The Rivalry (Lafayette–Lehigh)

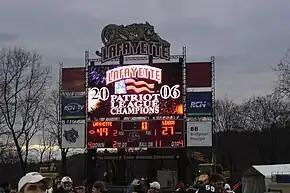
Fisher Stadium's scoreboard in Easton following Lafayette College's victory over Lehigh in the 142nd edition of "The Rivalry" in 2006

Starting in the 2000s, the regular season ending game has often become a factor in deciding the winner of the Patriot League. During the 2004 and 2006 meetings, Lehigh came into Fisher Stadium leading Lafayette by one game. Due to tie breaking rules, the winner of the game would be crowned the League champion. The second runner-up during this period was Colgate University, which had beaten Lafayette or Lehigh that year.